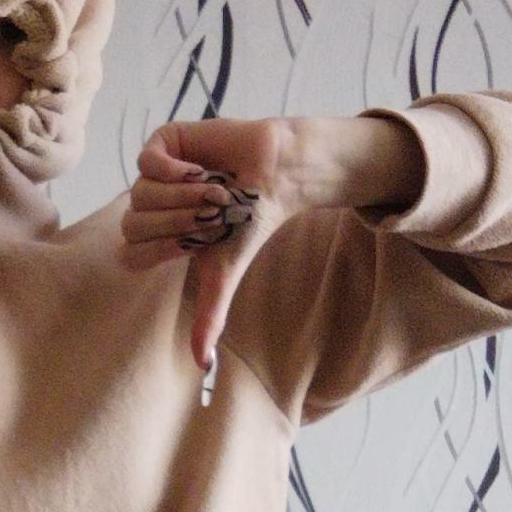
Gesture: dislike